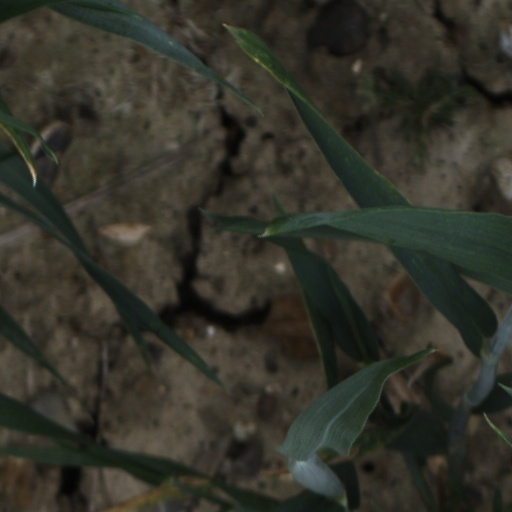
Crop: wheat